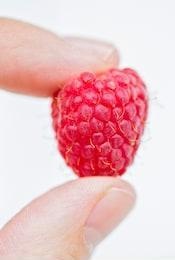
Label: raspberry